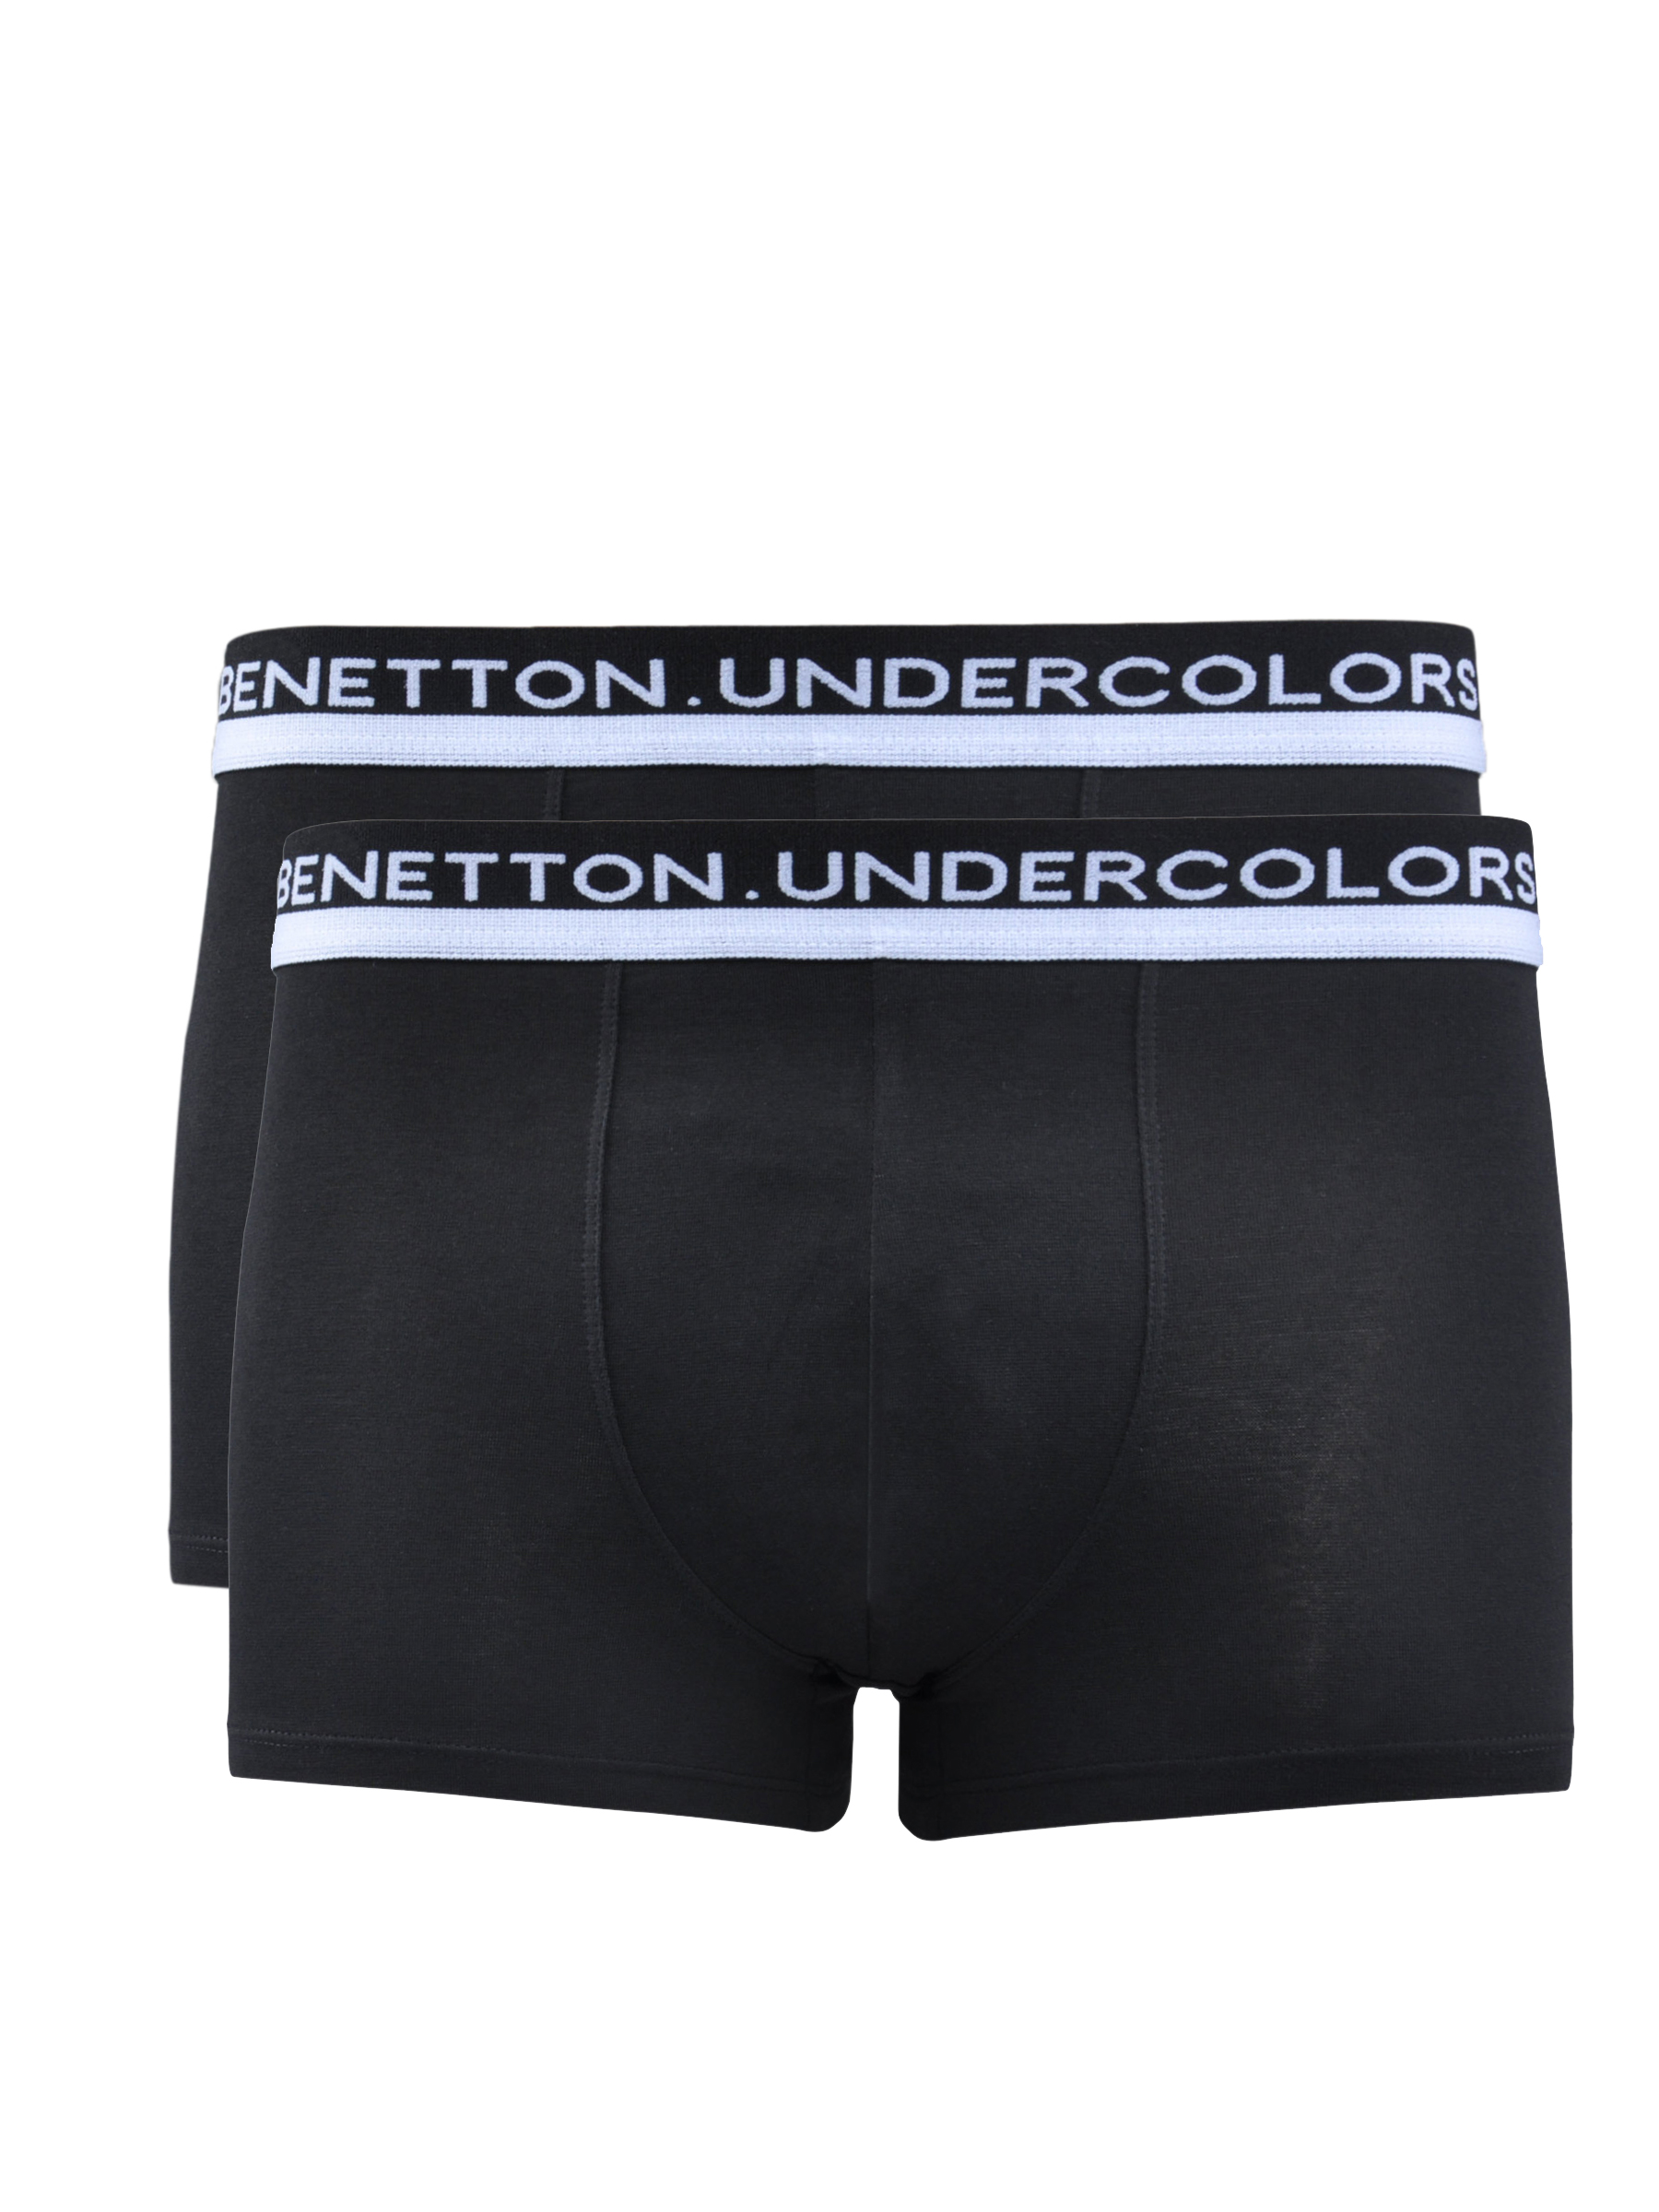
Undercolors of Benetton Men Pack of 2 Black Boxer Trunks
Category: Apparel / Innerwear / Trunk
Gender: Men
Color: Black
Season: Summer 2016
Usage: Casual